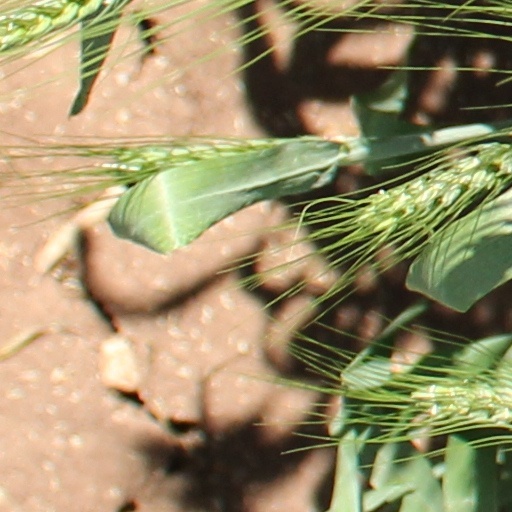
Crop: wheat